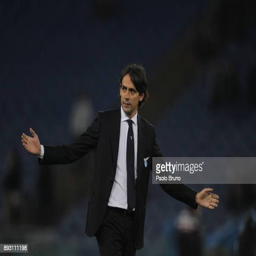
football player greets the fans during the match